Kofi Annan

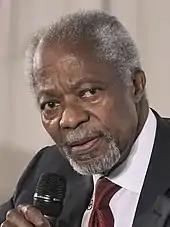
Annan during the 54th Munich Security Conference in February 2018

In March 2011, Annan became a member of the advisory board for Investcorp Bank B. S. C. Europe, an international private equity firm and sovereign wealth fund owned by the United Arab Emirates. He held the position until 2018.